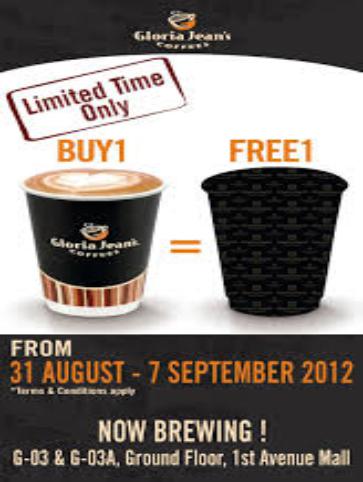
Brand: Gloria Jean's Coffees
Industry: Food